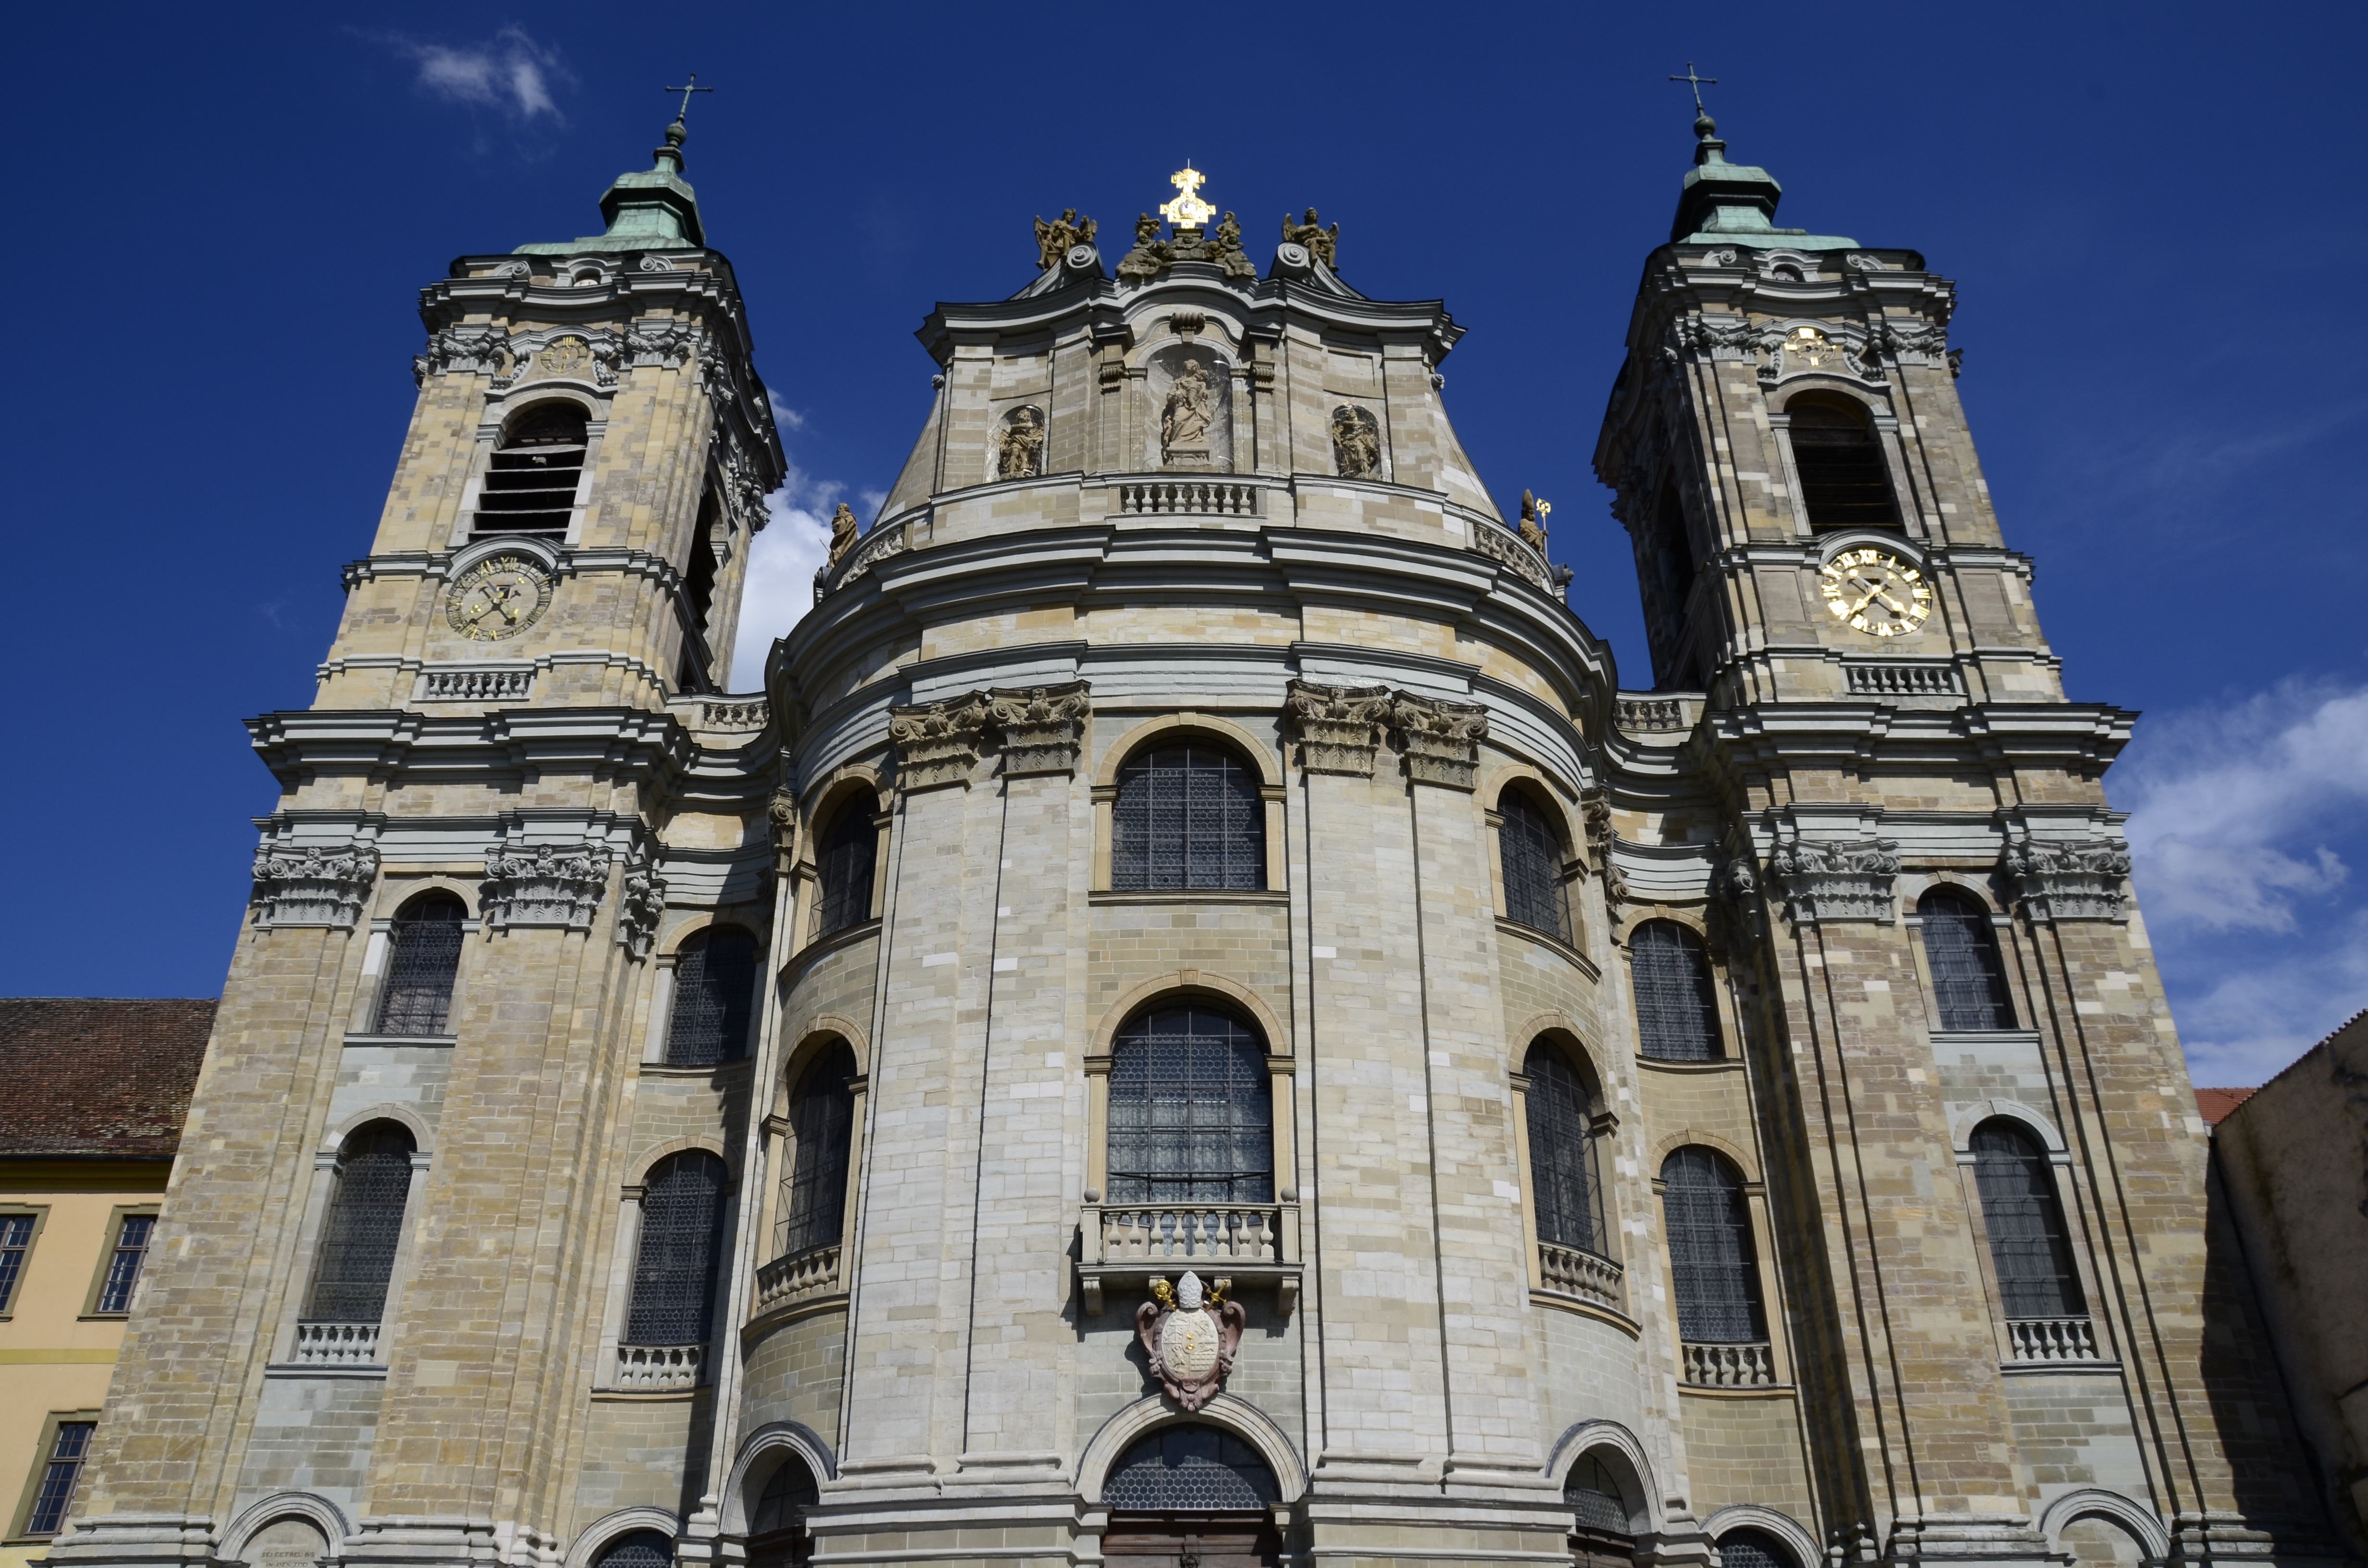
architecture, sky, vineyard, window, building, old, city, stone, tower, religion, landmark, facade, church, cathedral, place of worship, bell tower, places of interest, medieval architecture, catholic, spire, steeple, history, tourist attraction, basilica, historically, metropolis, gothic architecture, tours, classical architecture, historic site, ancient history, byzantine architecture